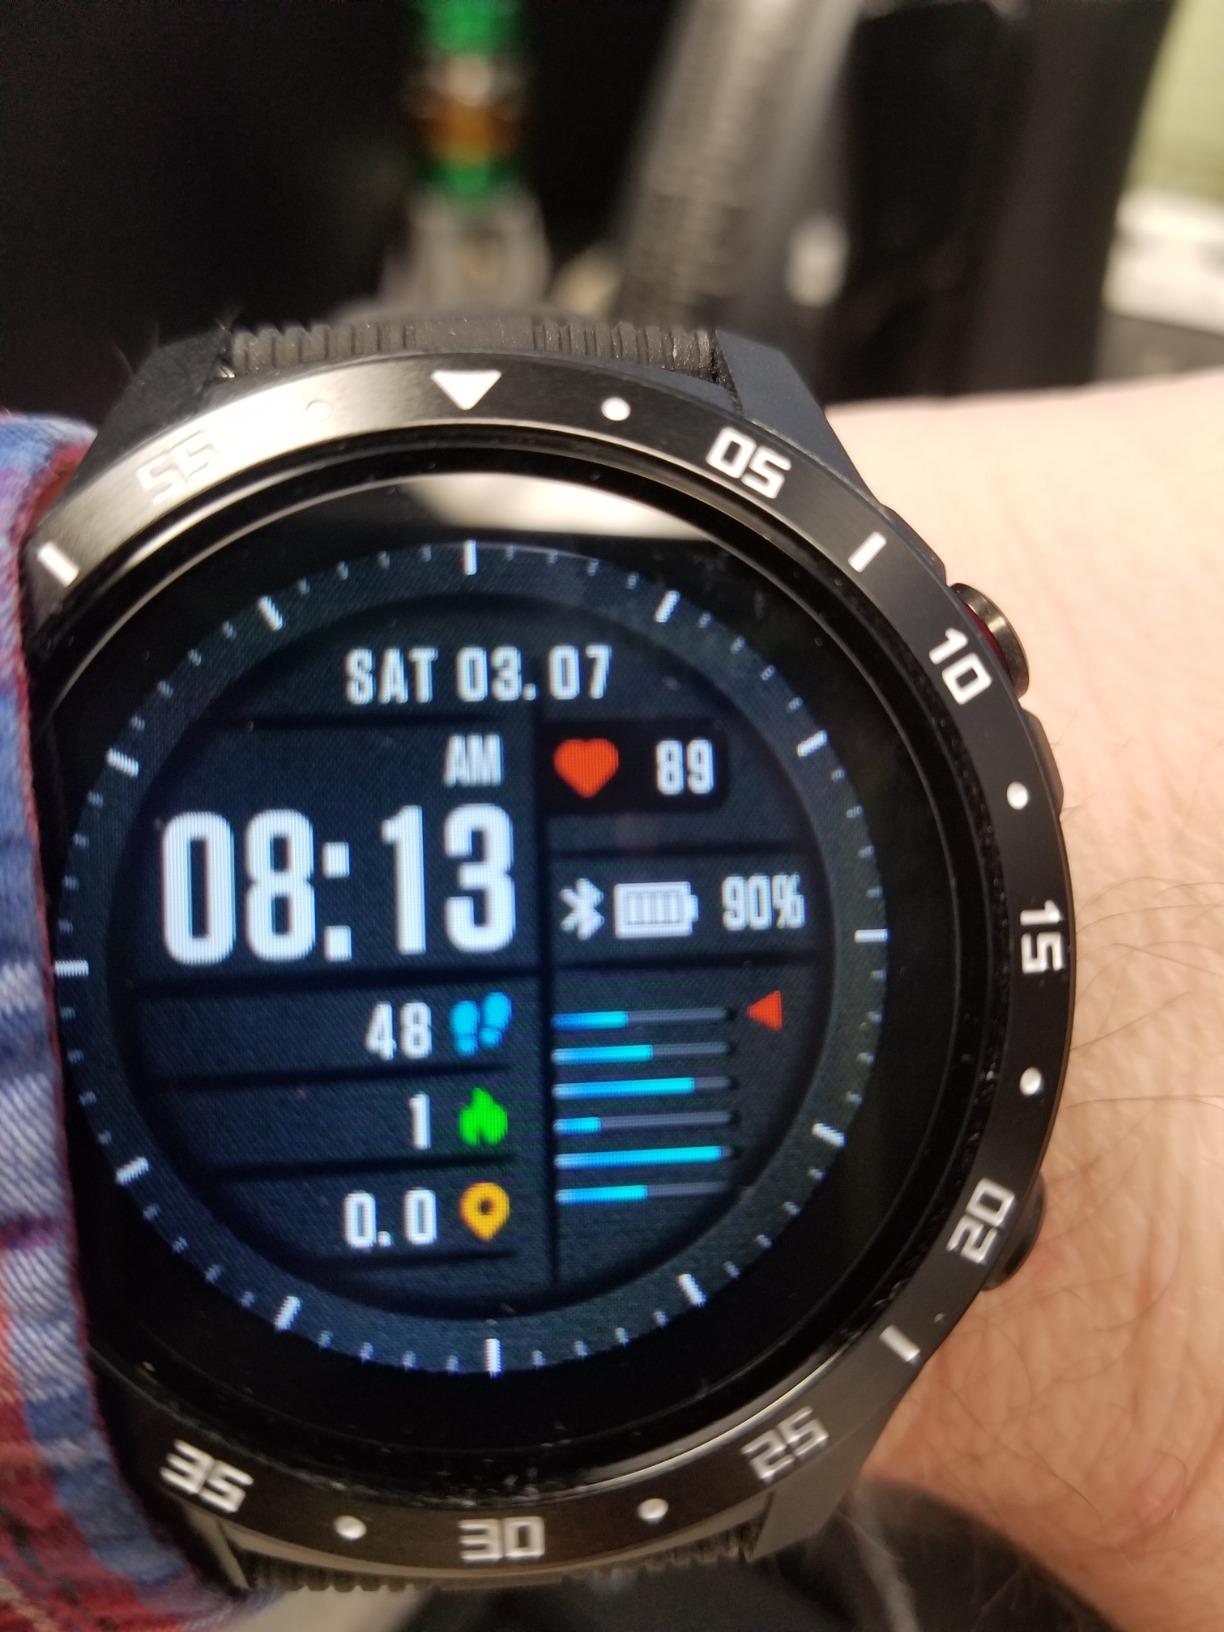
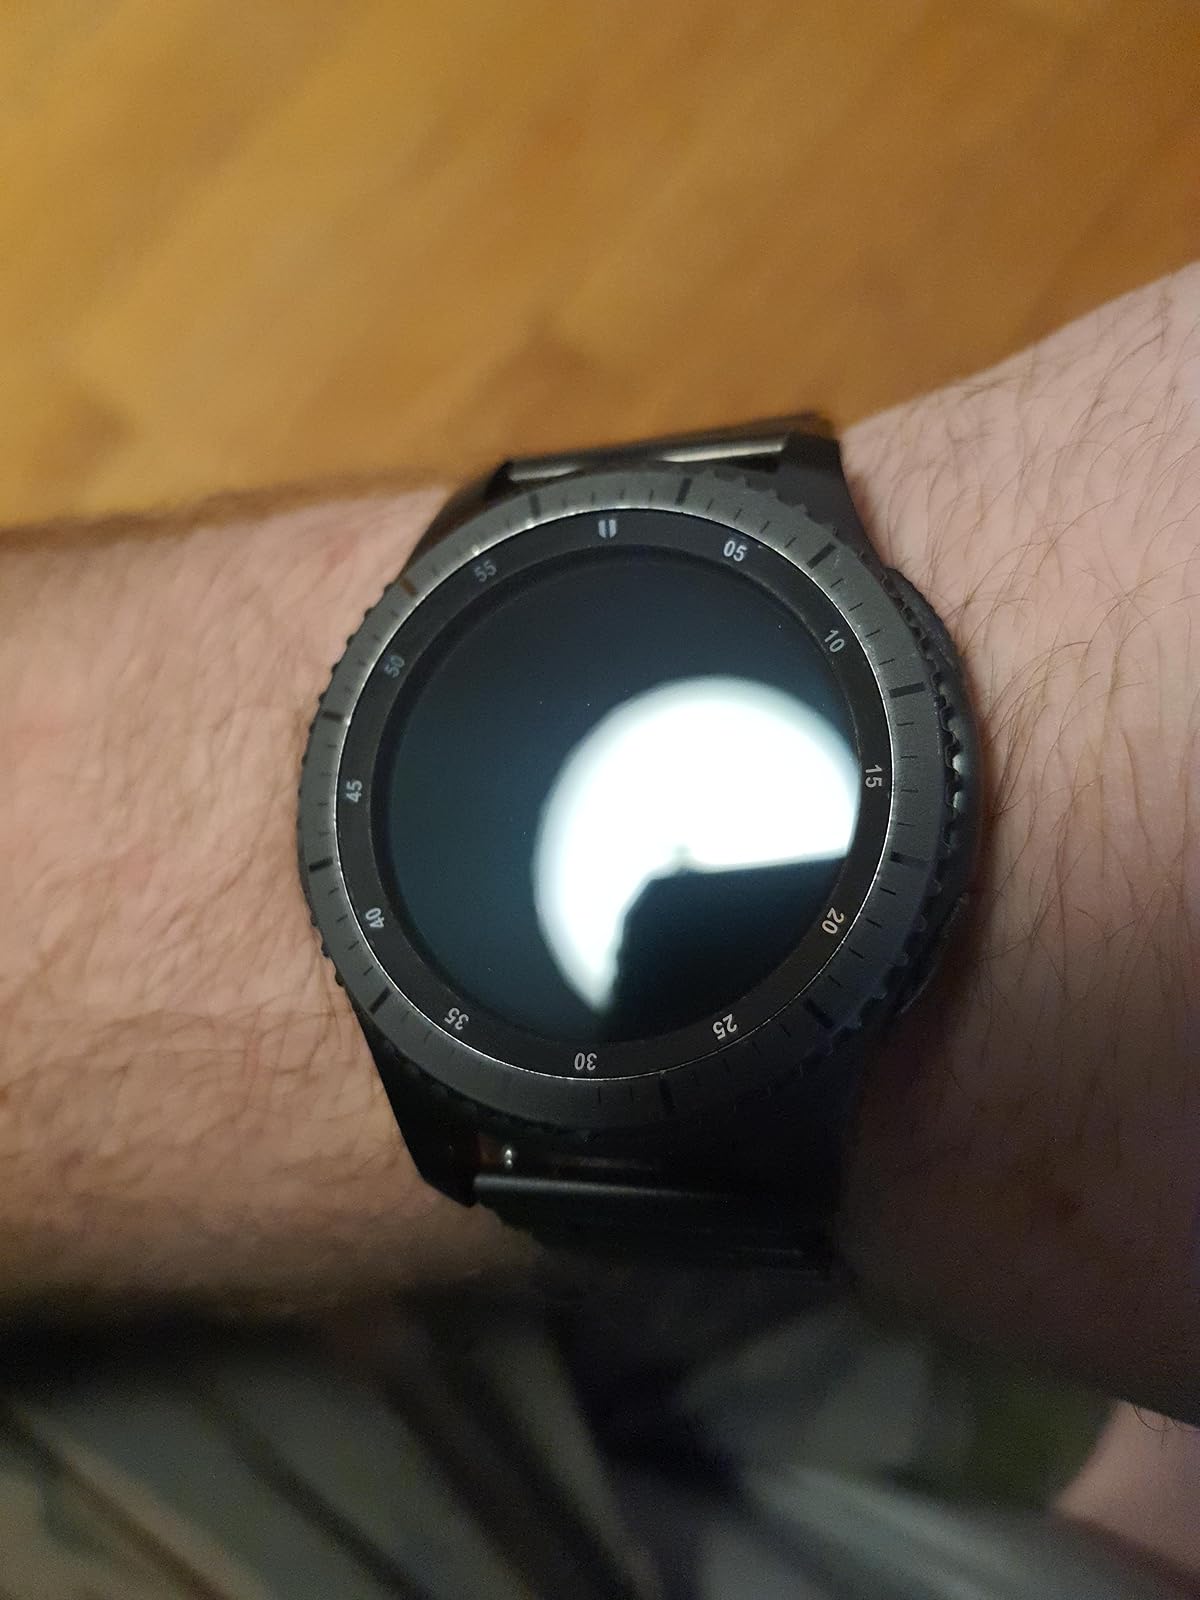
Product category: smartwatch
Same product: no